Classical order

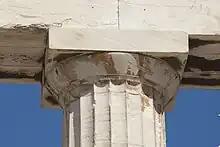
Doric capital of the Parthenon from Athens

The heights of columns are calculated in terms of a ratio between the diameter of the shaft at its base and the height of the column. A Doric column can be described as seven diameters high, an Ionic column as eight diameters high, and a Corinthian column nine diameters high, although the actual ratios used vary considerably in both ancient and revived examples, but still keeping to the trend of increasing slimness between the orders. Sometimes this is phrased as "lower diameters high", to establish which part of the shaft has been measured.